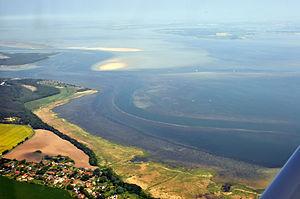
Klausdorf est une commune de l'arrondissement de Poméranie-Occidentale-Rügen, Land de Mecklembourg-Poméranie-Occidentale.